Church of the New Dispensation

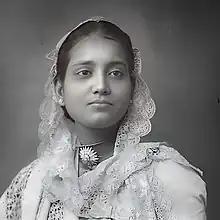
Suniti Devi, daughter of Keshub Chunder Sen

King Nripendra and his wife, Suniti Devi, constructed the largest Brahmo temple in South Asia, primarily funded with government money, and provided an annual grant of 5,000 rupees for maintenance. In 1888, the king declared that the Church of the New Dispensation was the official state religion, though it had no practical effect in spreading the faith outside the small community of Bengali elite.